Hou Yifan

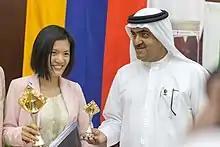
Grand Prix Cup award ceremony, Sharjah, UAE

At the final leg, the tournament's official awards, Big and Small Cups of Grand Prix, designed and manufactured by the Lobortas Classic Jewelry House, were presented. As the winner of the 2013–2014 Grand Prix Series, Hou Yifan was solemnly awarded the Small Cup during the official closing ceremony of the tournament.